Tėvynės sargas

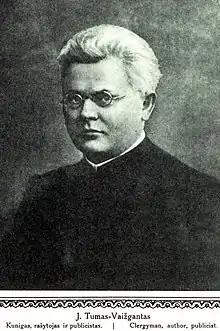
Juozas Tumas-Vaižgantas, one of the key people in publishing "Tėvynės sargas", in 1921

"Tėvynės sargas" was first printed in January 1896 in Tilsit, East Prussia (now Sovetsk, Kaliningrad Oblast). Its staff was based mostly in Mosėdis (where Juozas Tumas-Vaižgantas worked as a vicar) and Kretinga Monastery (where several priests were deported due to anti-Tsarist activities). It competed with and quickly replaced more conservative "Žemaičių ir Lietuvos apžvalga". The magazine, 32–60 pages in length, had a circulation of about 2,000 copies and was published monthly. Because Lithuanian-language press in the Latin alphabet was banned in Lithuania (then part of the Russian Empire), the periodical had to be smuggled across the border. "Tėvynės sargas" was published until May 1904 when the press ban was lifted.